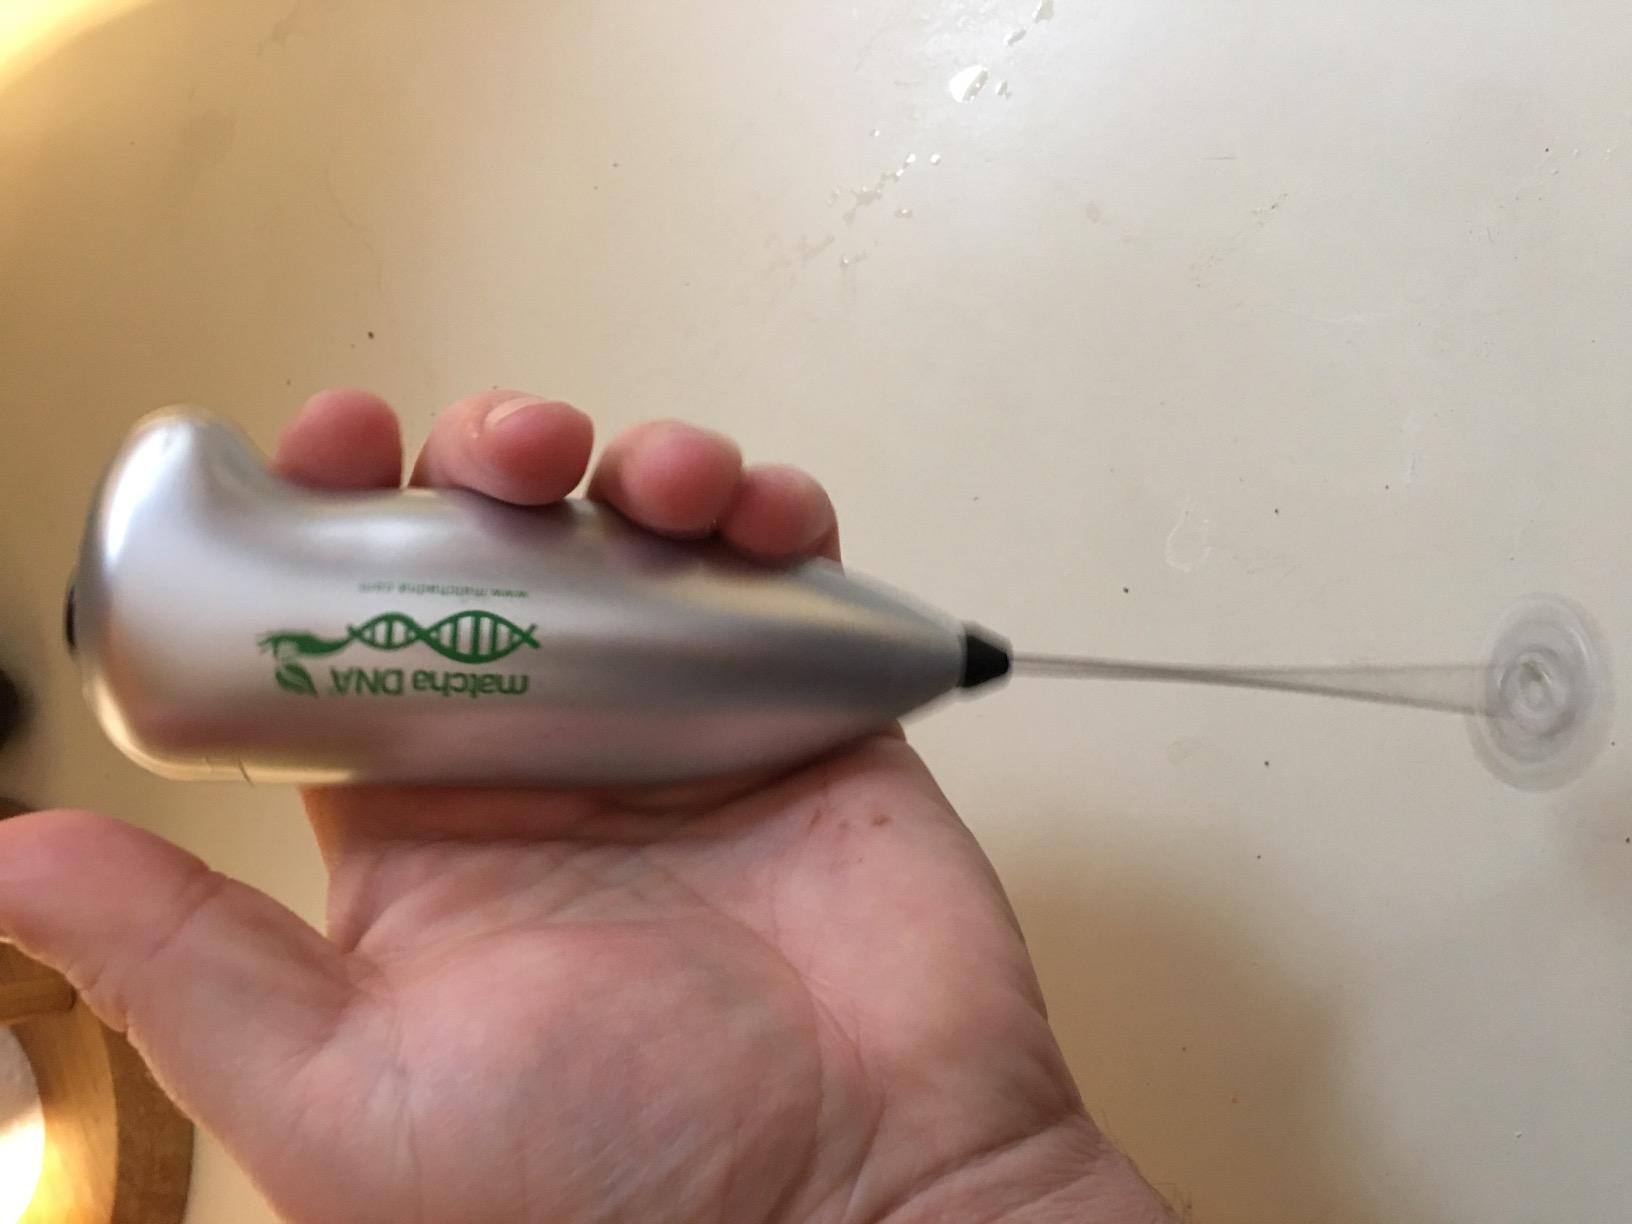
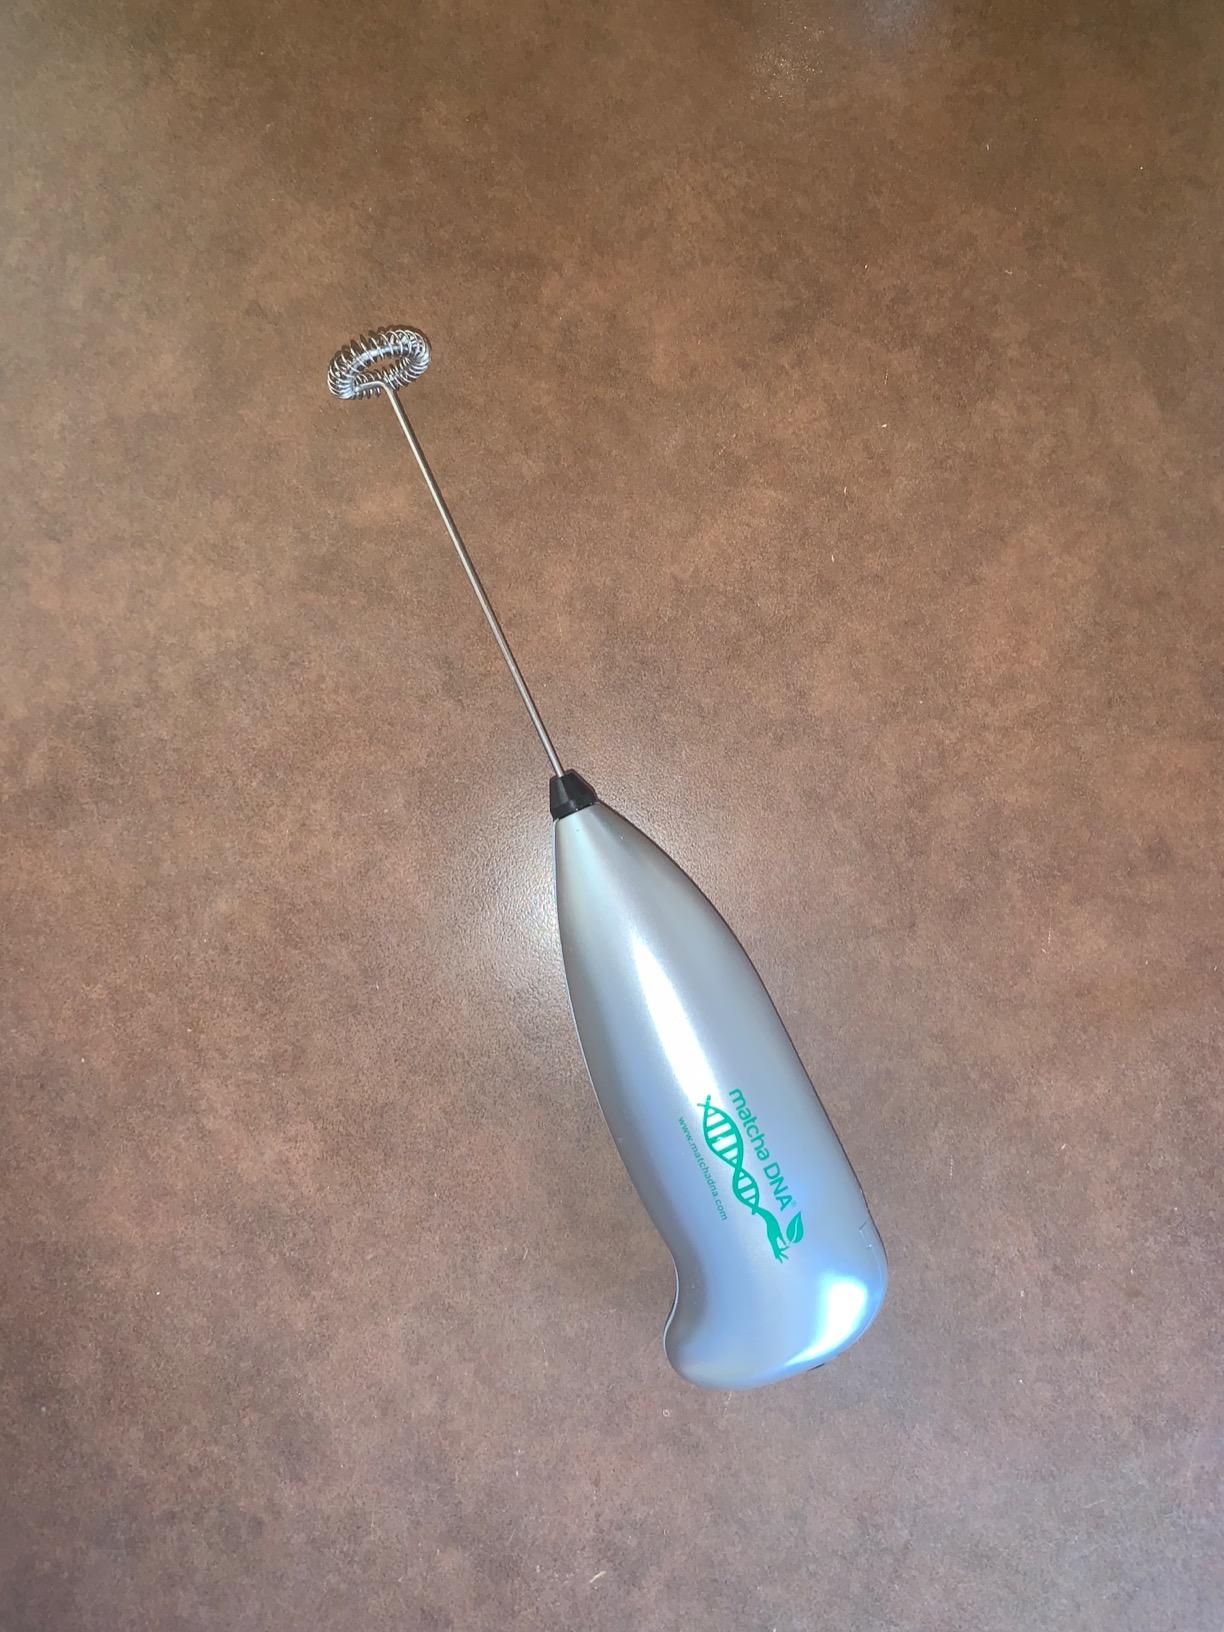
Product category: items_mixer
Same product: yes